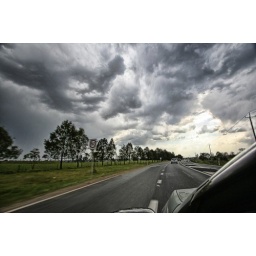
Driving home from QLD last year, I had to go in the car because of some ear problems :(